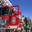
Label: truck